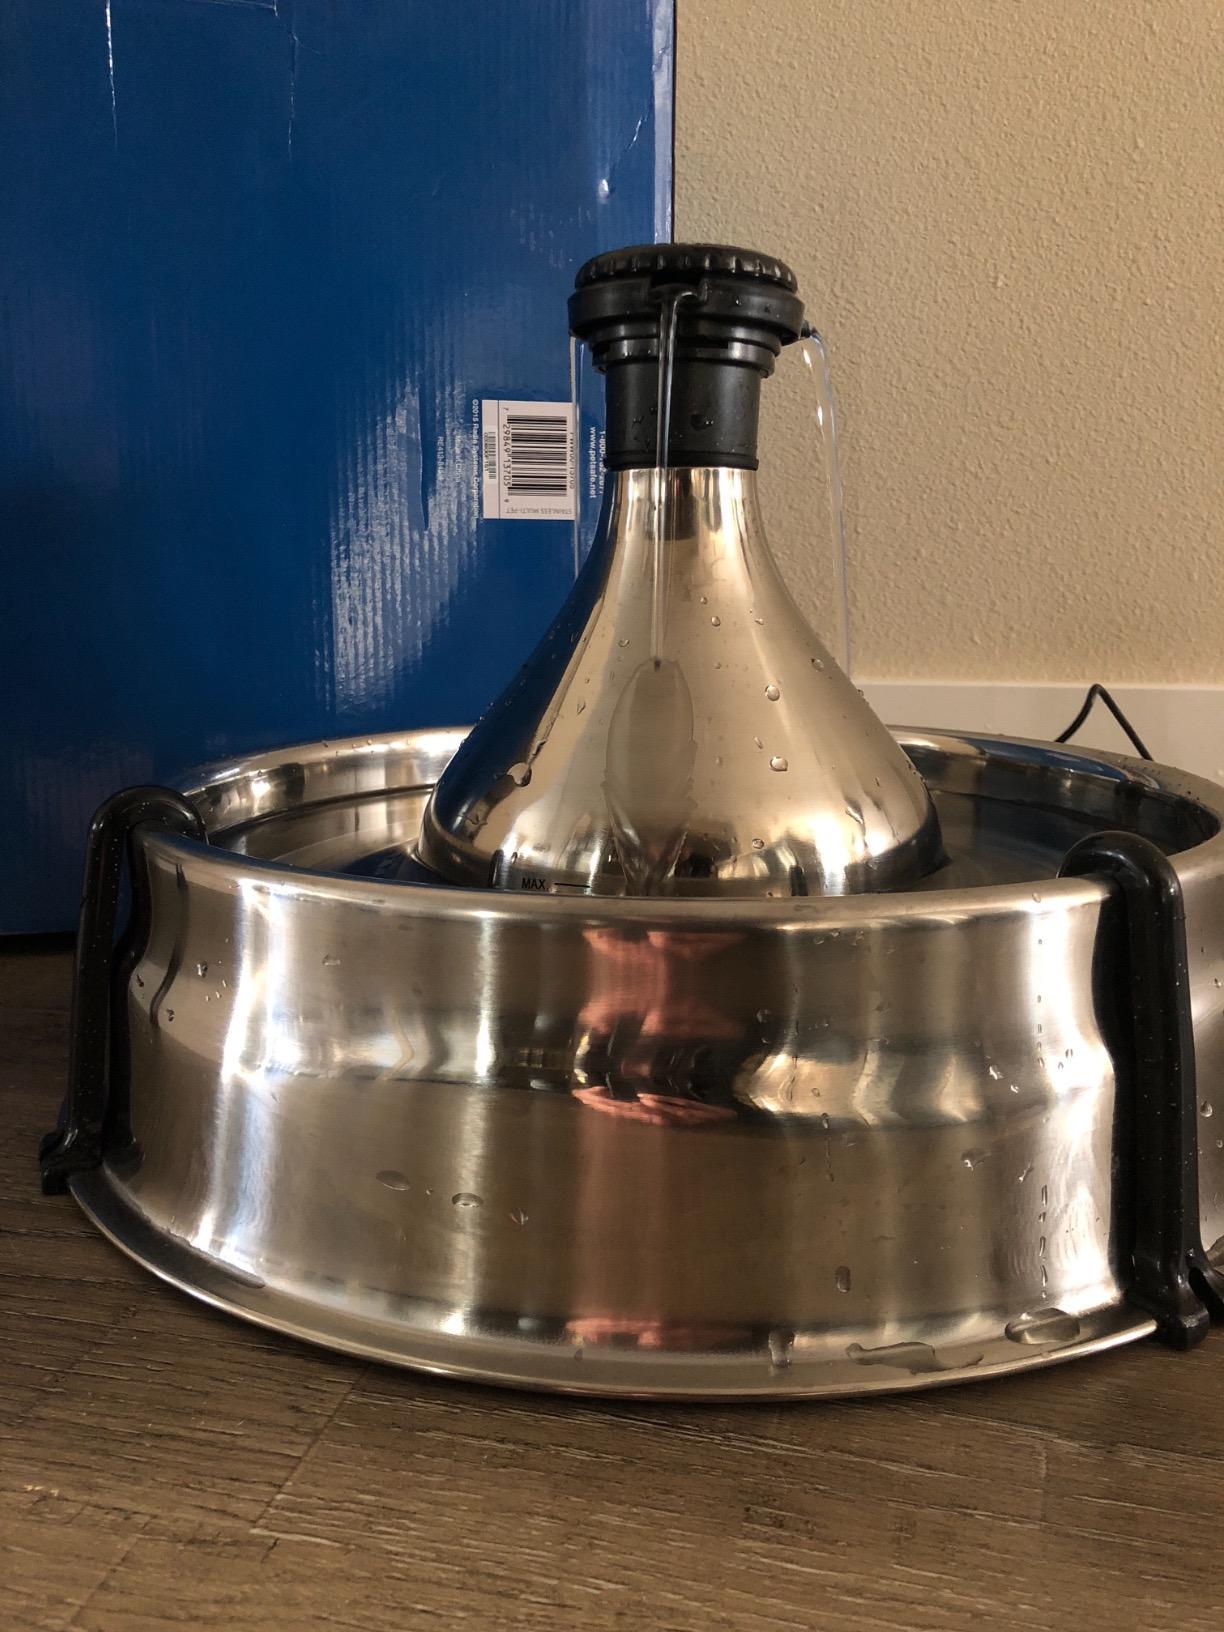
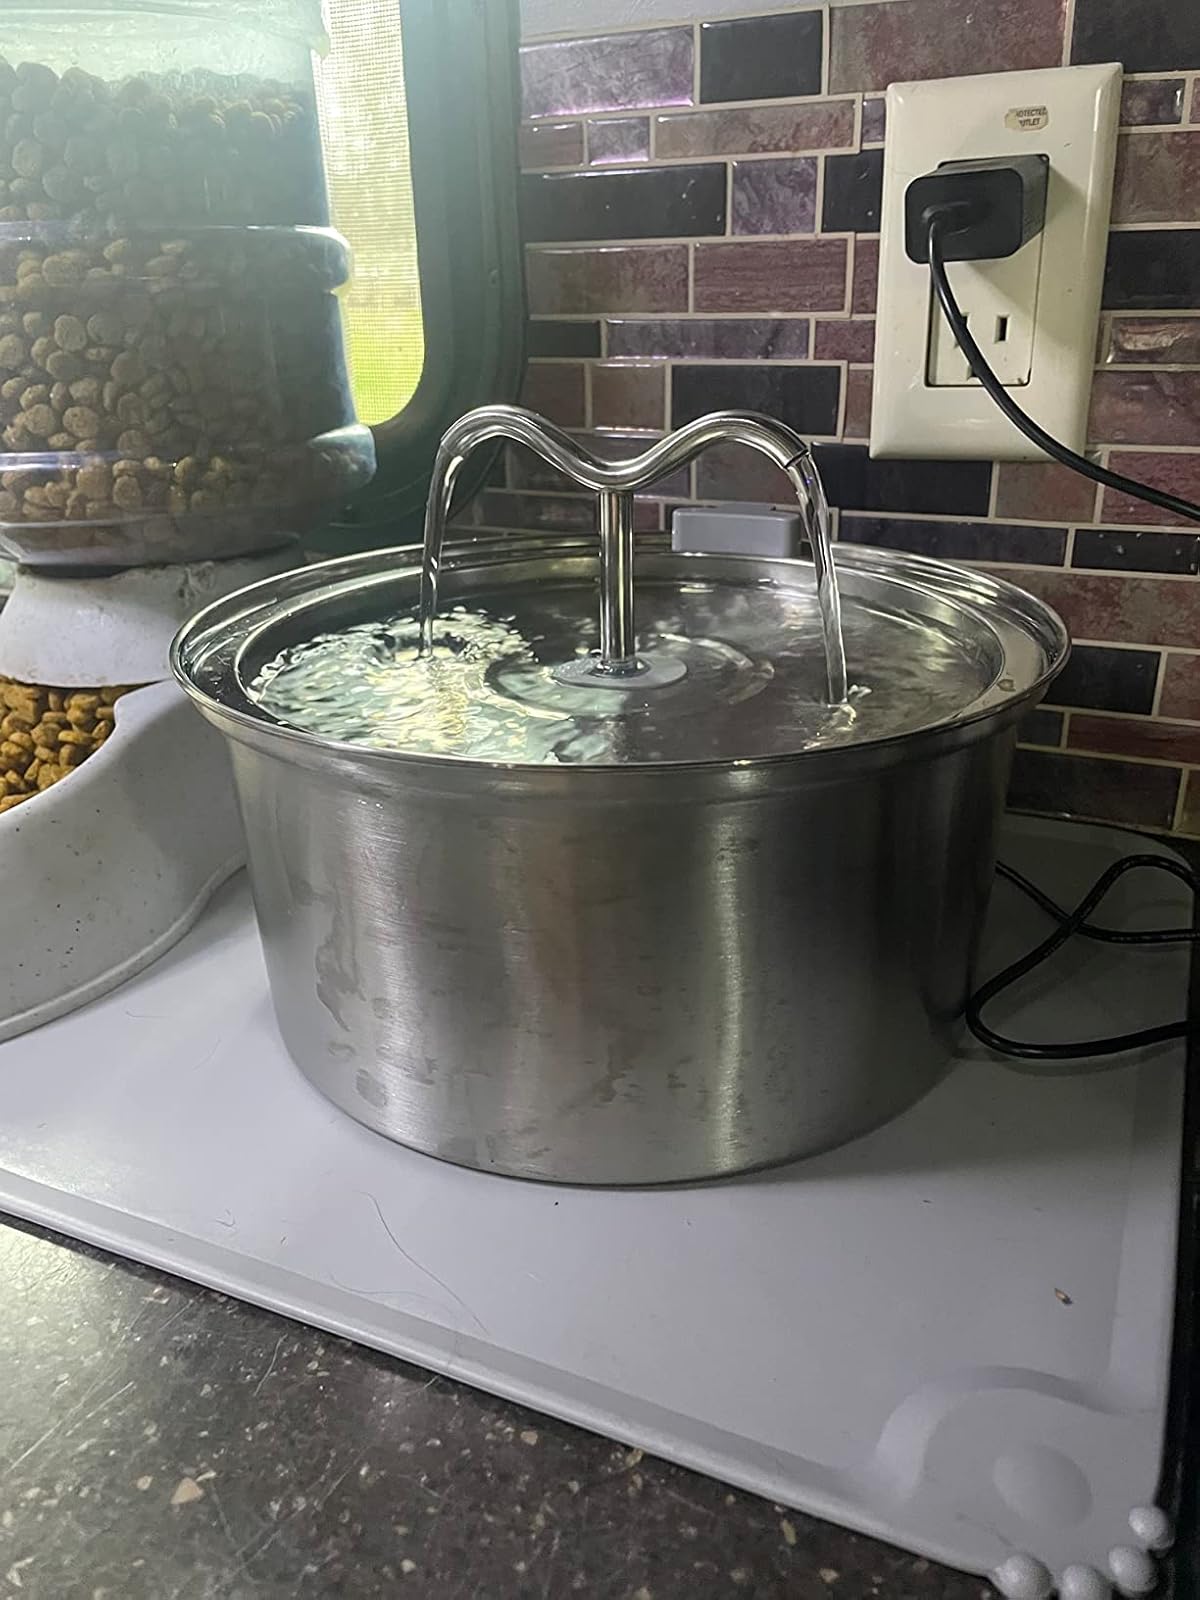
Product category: items_bowl
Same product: no